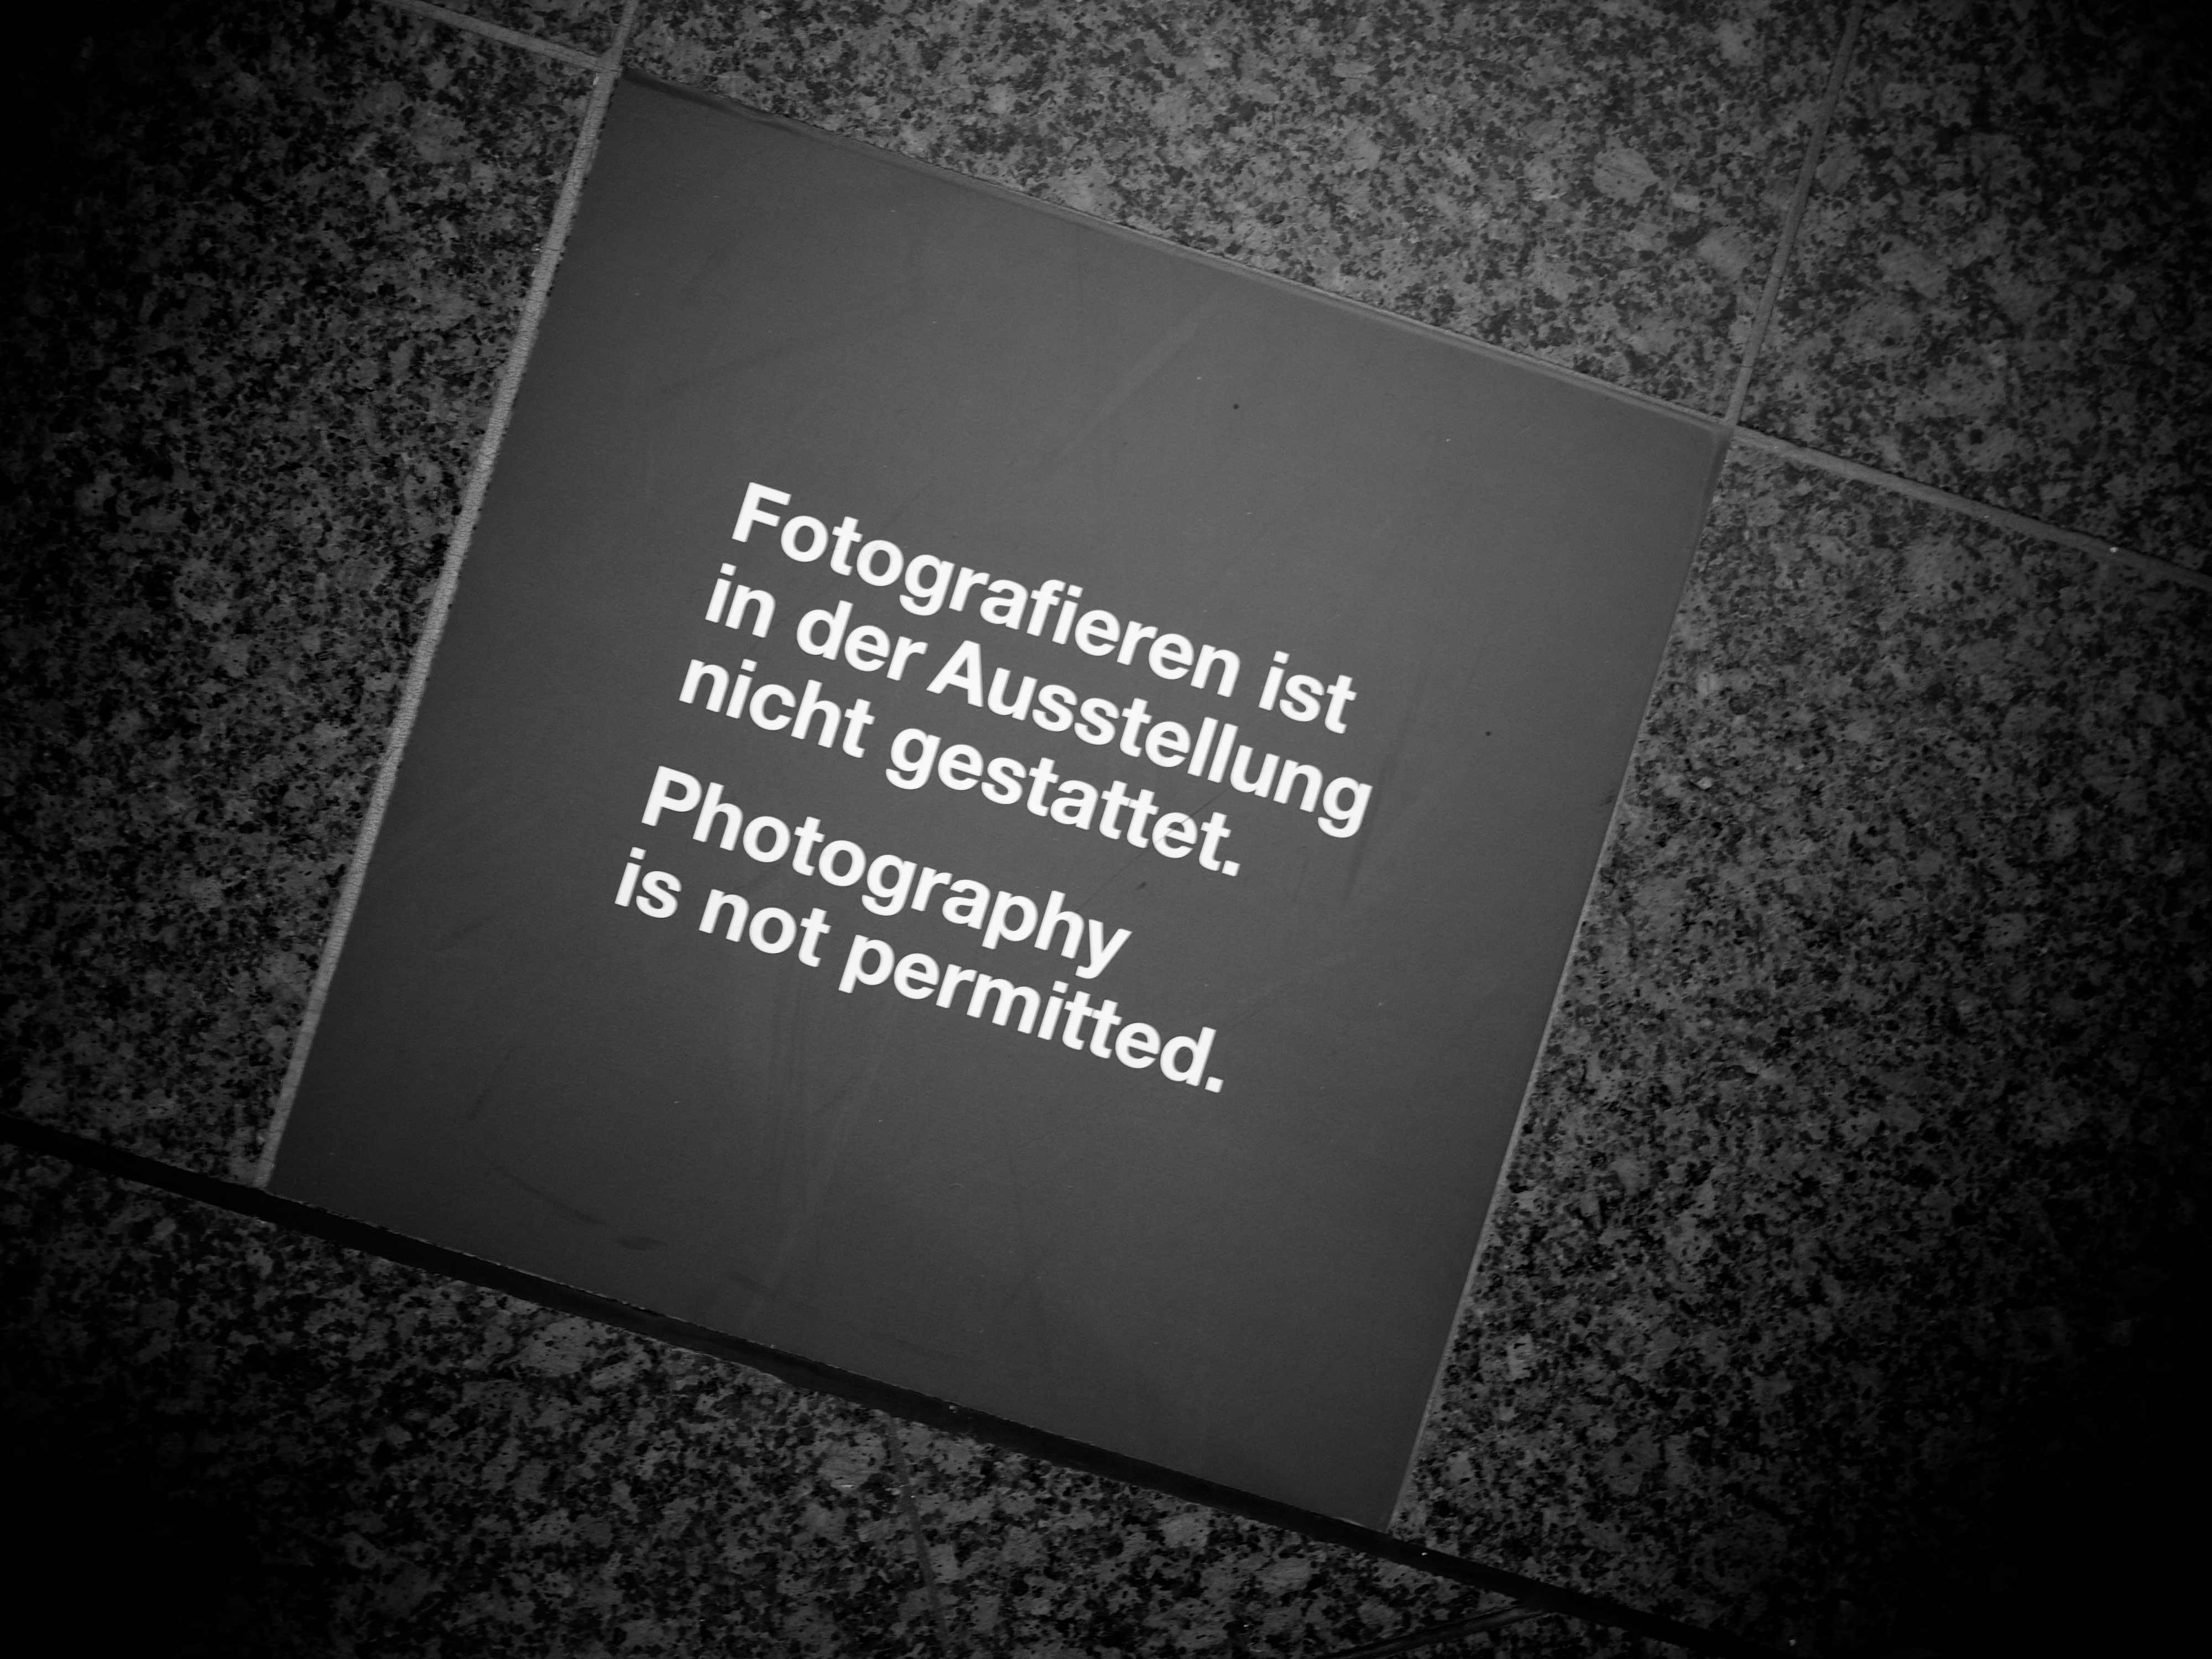
black and white, white, street, photography, ebook, training, black, monochrome, circle, brand, font, streetphotography, flickr, thomas, video, design, logo, text, olympus, omd, fuji, shape, leica, presentation, monochrom, leuthard, screenshot, hcb, thomasleuthard, graphic design, monochrome photography, computer wallpaper